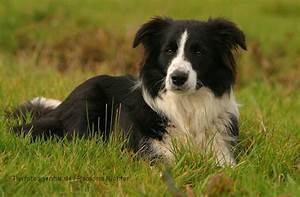
dog